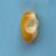
Maize quality: Good